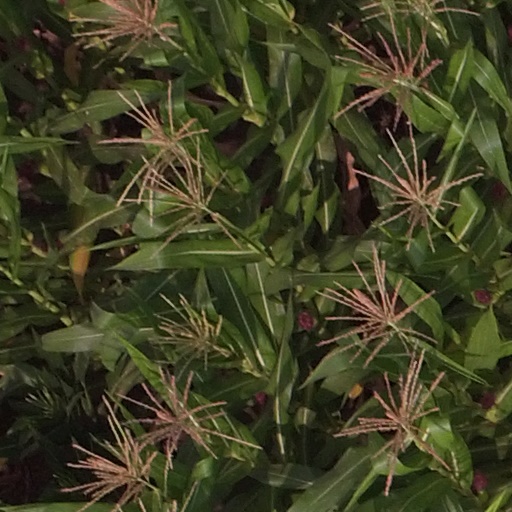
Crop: maize; corn